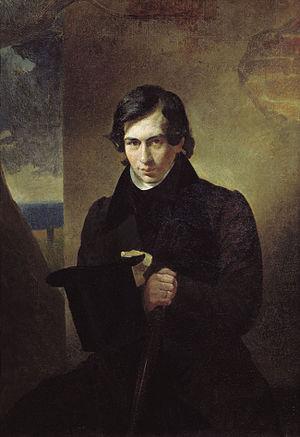
Nestor Vassiliévitch Koukolnik, né le 8 septembre 1809 à Saint-Pétersbourg et mort le 8 décembre 1868 à Taganrog, était un dramaturge et romancier russe.